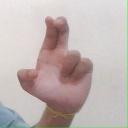
अक्षर: आ